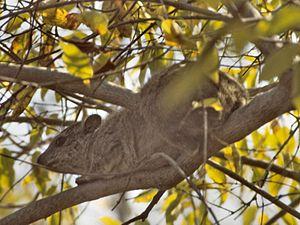
Les Hyracoïdes sont un ordre de mammifères placentaires du super-ordre des afrothériens. Il ne comprend qu'une famille à l'heure actuelle, les procaviidés, appelé communément les damans. Ils sont les plus proches cousins terrestres des éléphants.
Le genre Dendrohyrax comprend des mammifères appelés damans.